Boeing 757

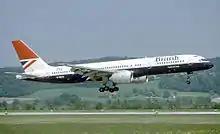
Side view of aircraft in flight with extended gear, against a grassy hill backdrop

The prototype 757 rolled out of the Renton factory on January 13, 1982. The aircraft, equipped with engines, completed its maiden flight one week ahead of schedule on February 19, 1982. The first flight was affected by an engine stall, following indications of low oil pressure. After checking system diagnostics, company test pilot John Armstrong and co-pilot Lew Wallick were able to restart the affected engine, and the flight proceeded normally thereafter. Subsequently, the 757 embarked on a seven-day weekly flight test schedule. By this time, the aircraft had received 136 orders from seven carriers, namely Air Florida, American Airlines, British Airways, Delta Air Lines, Eastern Air Lines, Monarch Airlines, and Transbrasil.